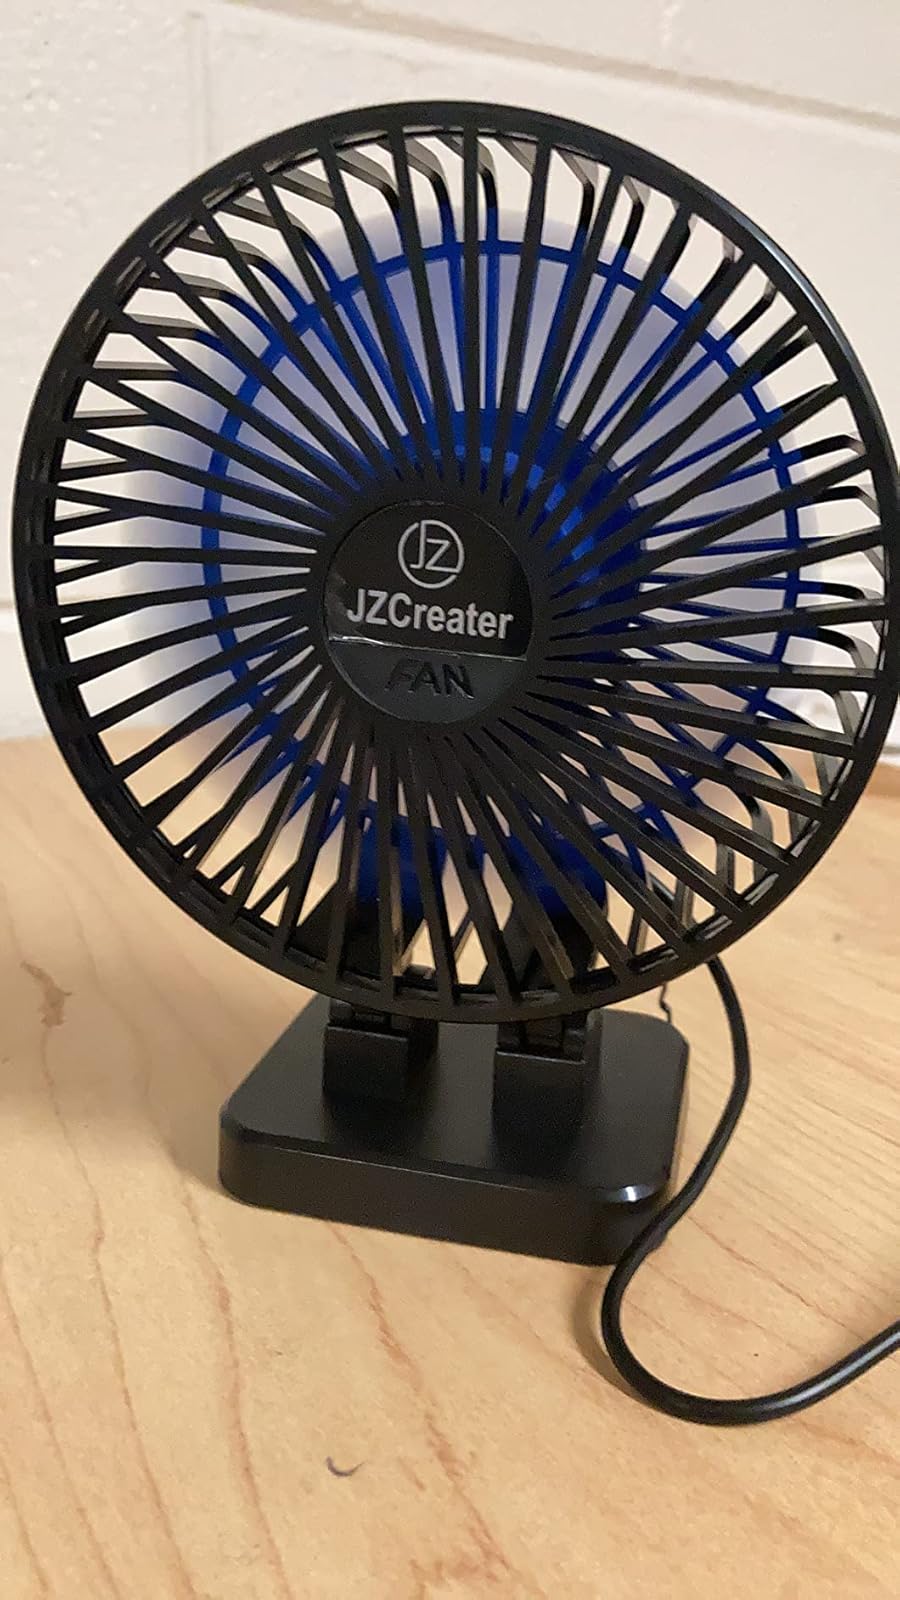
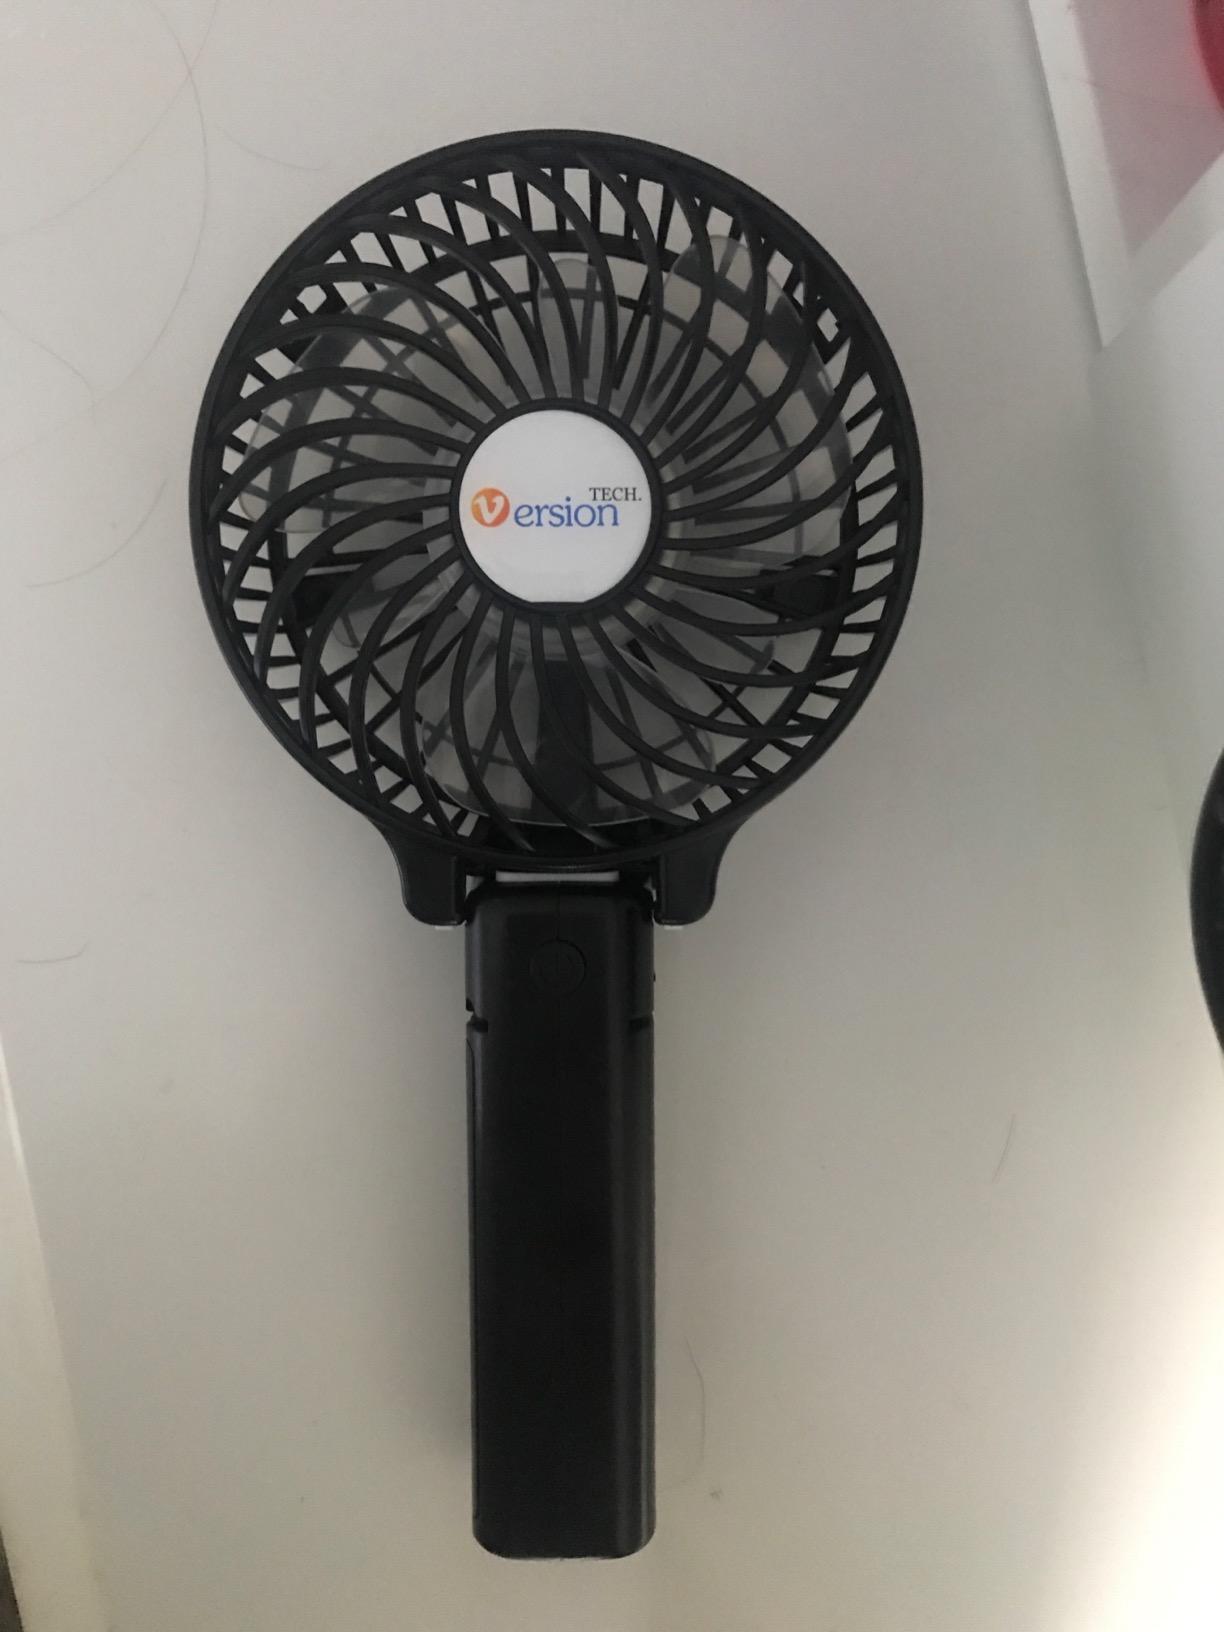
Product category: fan
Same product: no